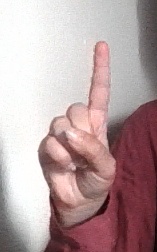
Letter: bb